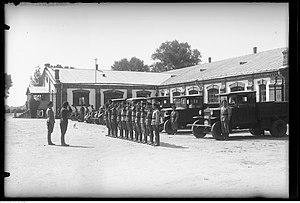
"L'Ursus ""A"" fut le premier camion produit en Pologne, et le premier véhicule à moteur produit en utilisant des méthodes industrielles dans ce pays.
Le SPA 25 C était un camion léger lancé en 1920 par le constructeur italien SPA qui sera racheté par Fiat V.I. en 1926.